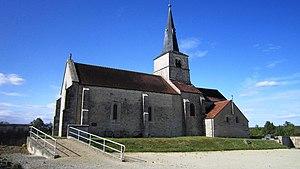
Eglise Saint-Valentin de Griselles (Côte-d'Or)
Griselles est une commune française située dans le département de la Côte-d'Or en région Bourgogne-Franche-Comté.